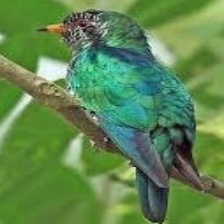
Species: AFRICAN EMERALD CUCKOO
Scientific name: CHRYSOCOCCYX CUPREUS